Hunter-gatherer

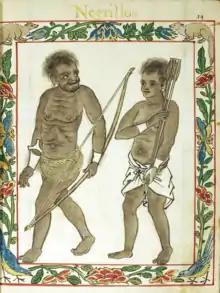
Negritos ("Negrillos") in the Philippines, 1595

Some of the theorists who advocate this "revisionist" critique imply that, because the "pure hunter-gatherer" disappeared not long after colonial (or even agricultural) contact began, nothing meaningful can be learned about prehistoric hunter-gatherers from studies of modern ones (Kelly, 24–29; see Wilmsen)